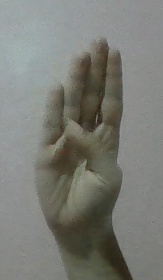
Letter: kaaf